Artbreeder

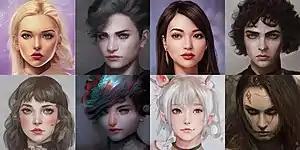
An example of portraits in Artbreeder

On Artbreeder, users mainly interact through the remixing - referred to as 'breeding' - of other users' images found in the publicly accessible database of images. The creation of new variations can be done by tweaking sliders on an image's page, known as "genes", which in the "Portraits" model can range from color balance to gender, facial hair, and glasses. Additionally, any image can be "crossbred" with other publicly viewable images from the database, using a slider to control how much of each image should influence the resulting "child".